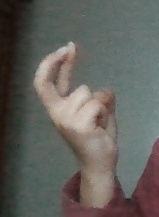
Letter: zay